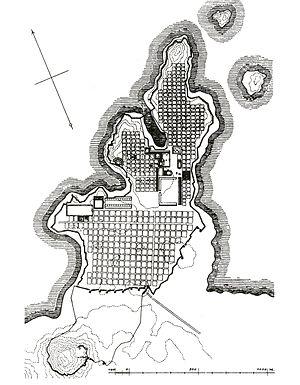
Hippodamos de Milet est un géomètre et ingénieur du Vᵉ siècle av. J.-C., qui fut aussi architecte urbaniste, physicien, mathématicien, météorologiste et philosophe pythagoricien. Aristote le dit fils d'Euryphon et le mentionne comme l'auteur d'une constitution politique dans La Politique, livre II, chapitre VIII.